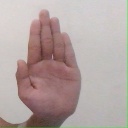
अक्षर: ध